Question: Please indicate a possible affordance area of the boxing_punching_bag that can be used for punching
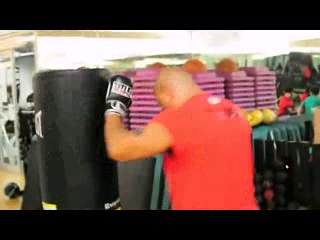
Answer: [31, 72, 108, 212]